1889 Glamorgan County Council election

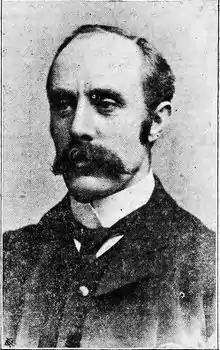
John Claxton Meggitt

Following the election of Henry Naunton Davies as alderman, his brother scored a decisive victory at the by-election.